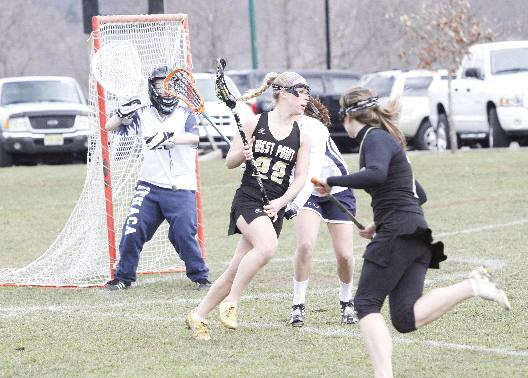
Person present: Yes